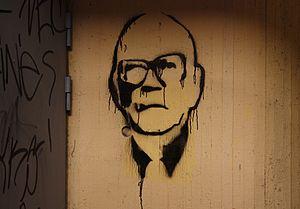
Urho Kaleva Kekkonen est un homme d'État finlandais et le huitième président de la République de Finlande.